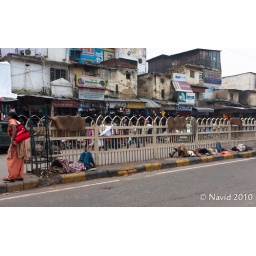
a dirty street in chandi chowk